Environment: real
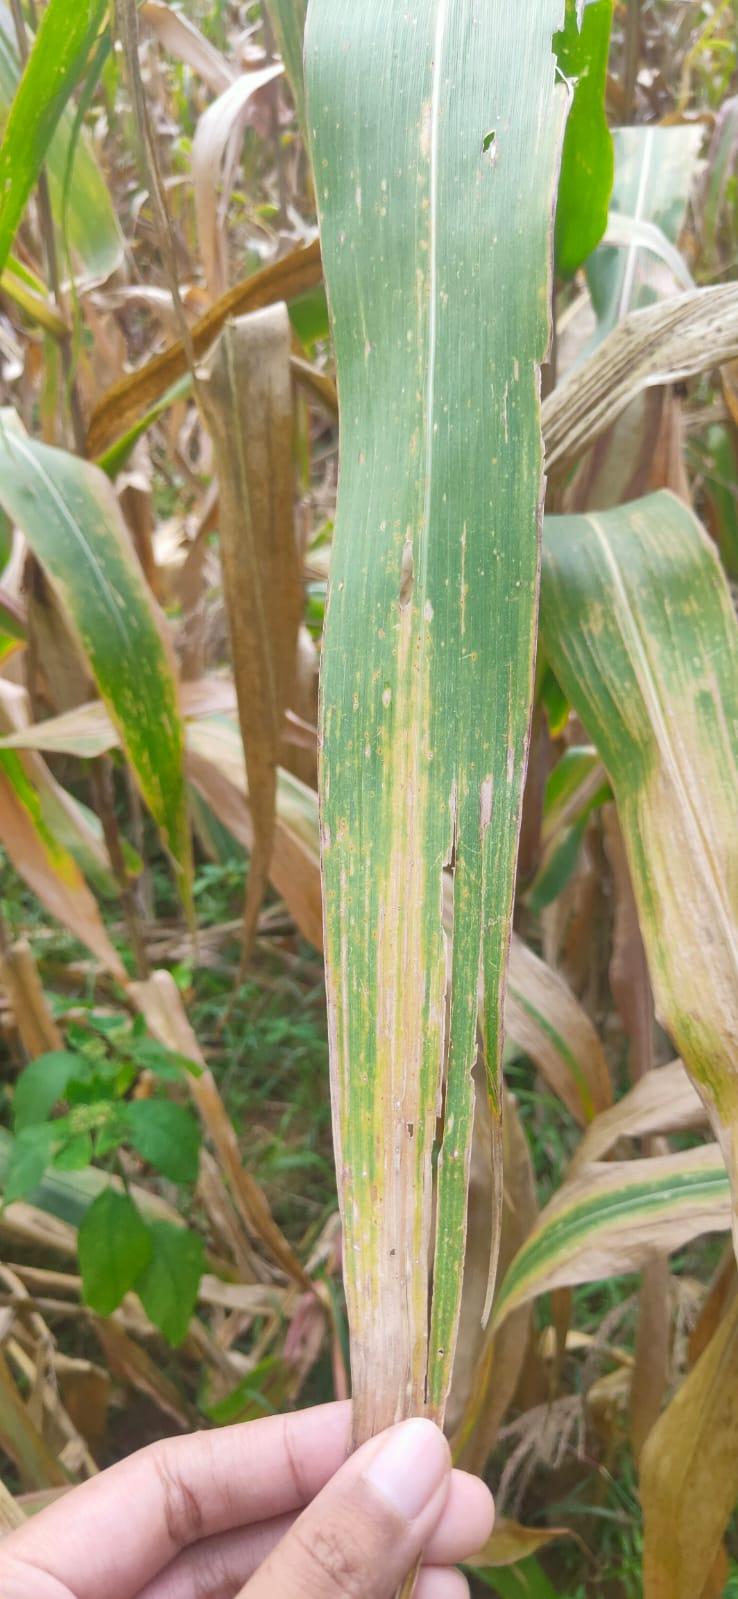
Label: nitrogen_deficiency